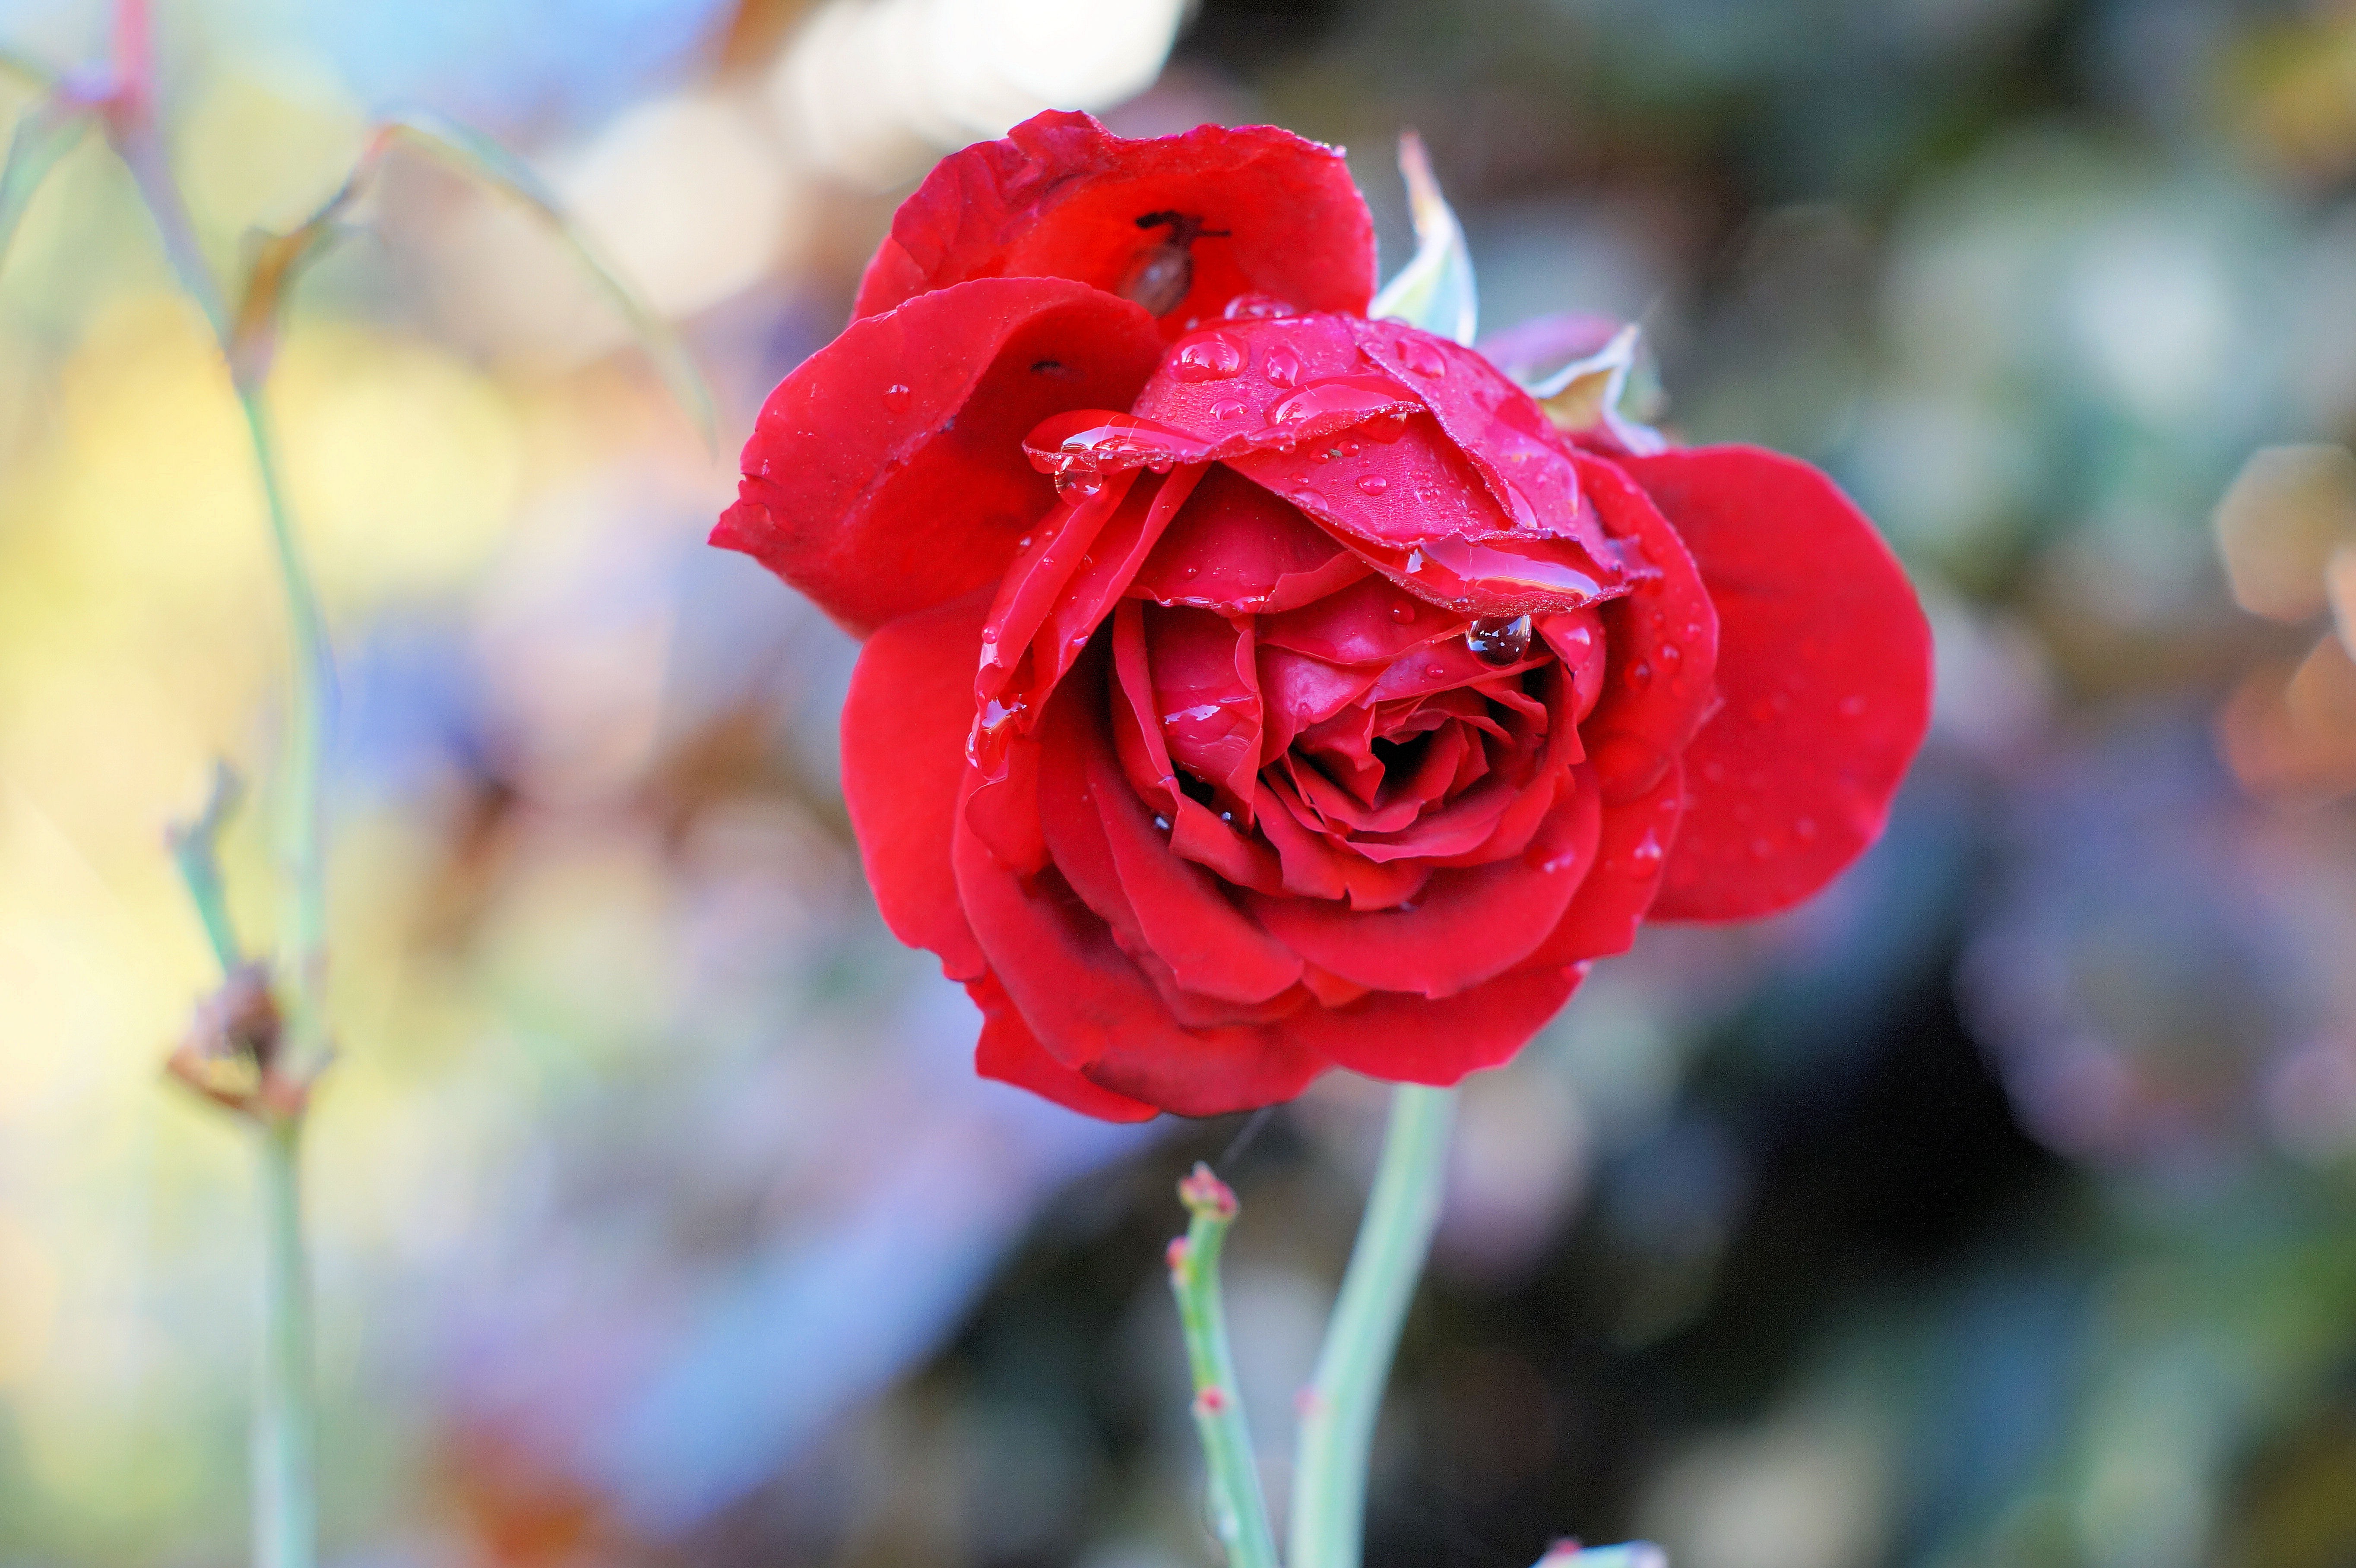
blossom, plant, flower, petal, love, rose, red, romance, pink, flora, flowers, close up, affection, feelings, macro photography, flowering plant, garden roses, rose family, plant stem, land plant